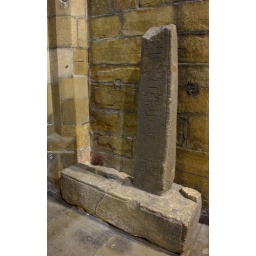
&lt;b&gt;St Mary, Ecclesfield.Celtic Cross. Probably used as a preaching cross by wandering priests before a church was built.&lt;/b&gt;